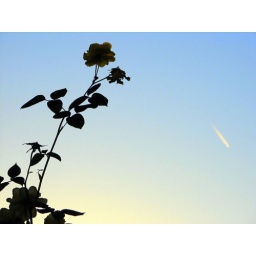
rose in the sky